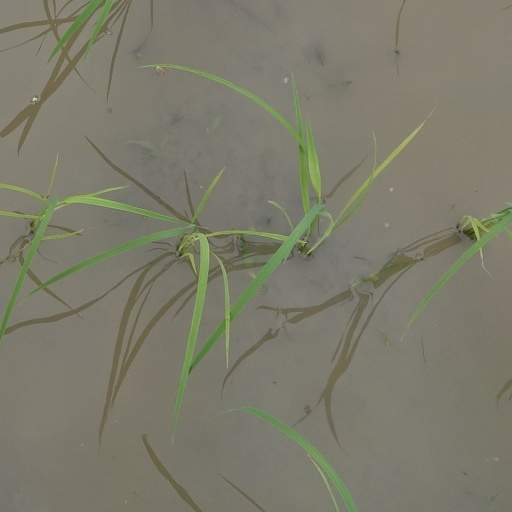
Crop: rice